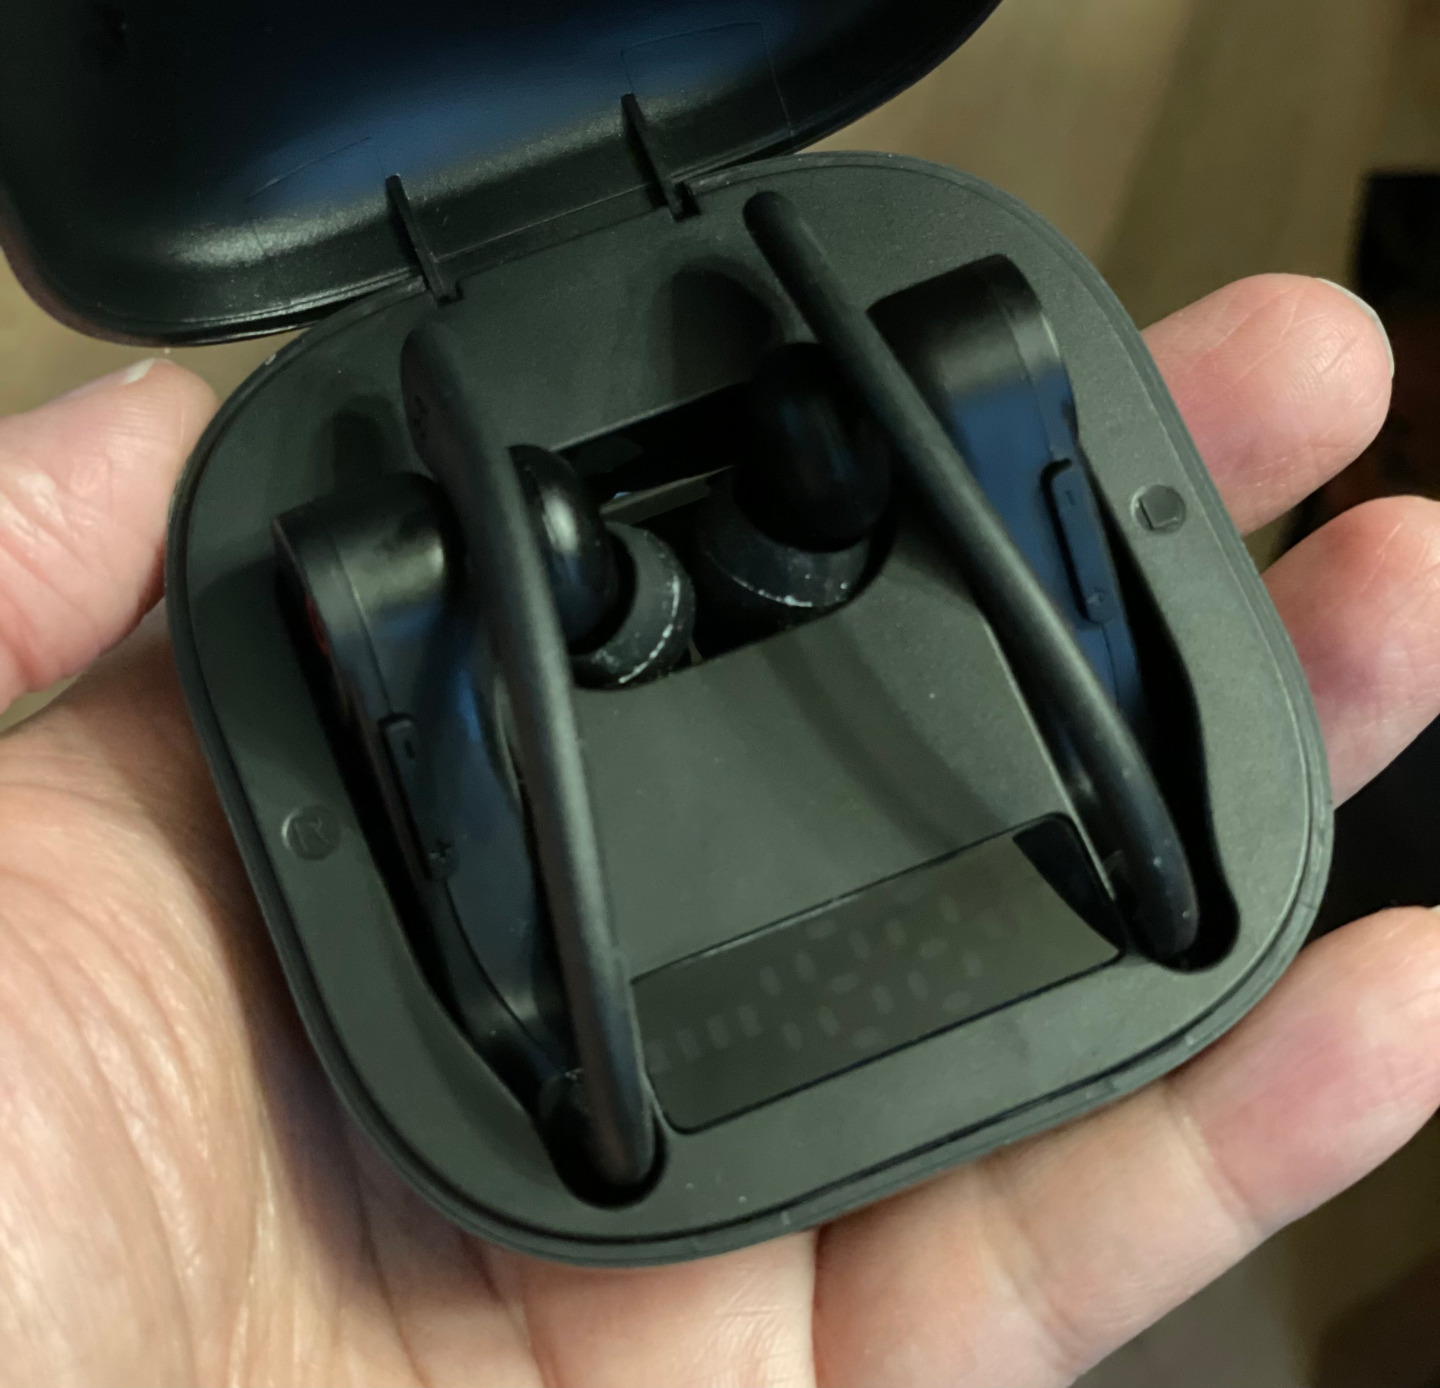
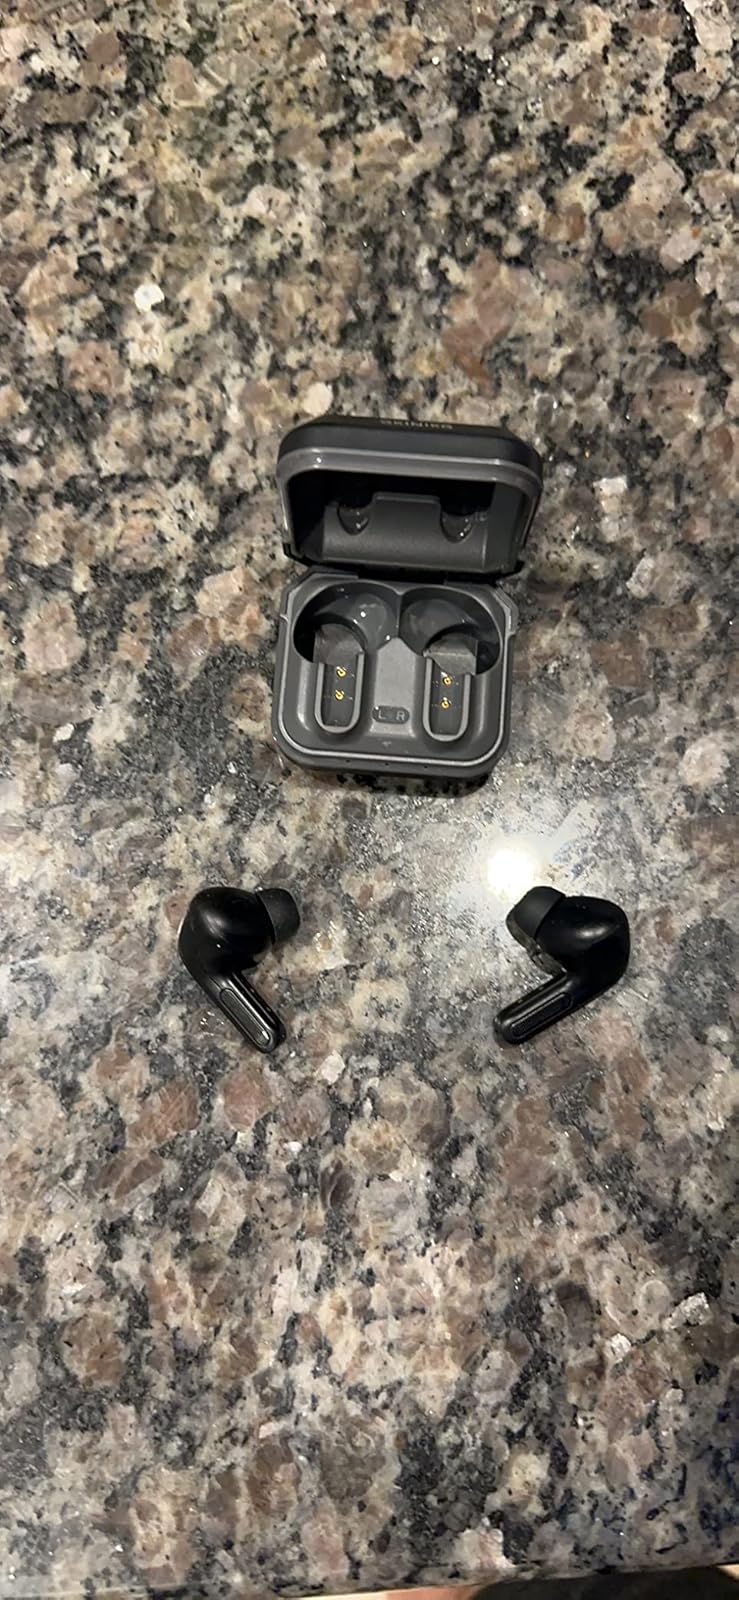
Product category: earbuds
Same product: no